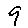
Label: 9